1997 European Grand Prix

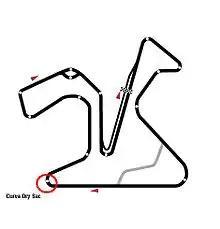
The Dry Sac corner was the scene of Jacques Villeneuve and Michael Schumacher's collision on lap 48.

Before the race at Jerez, Max Mosley, the then president of the FIA, had promised to issue penalties to anyone who tried to influence the outcome of the championship. Before Jerez, Villeneuve and Schumacher almost never battled directly on the track. Race stewards reviewed video footage of the collision between Villeneuve and Schumacher, and determined that it was "a racing incident" and took no further action against Schumacher.